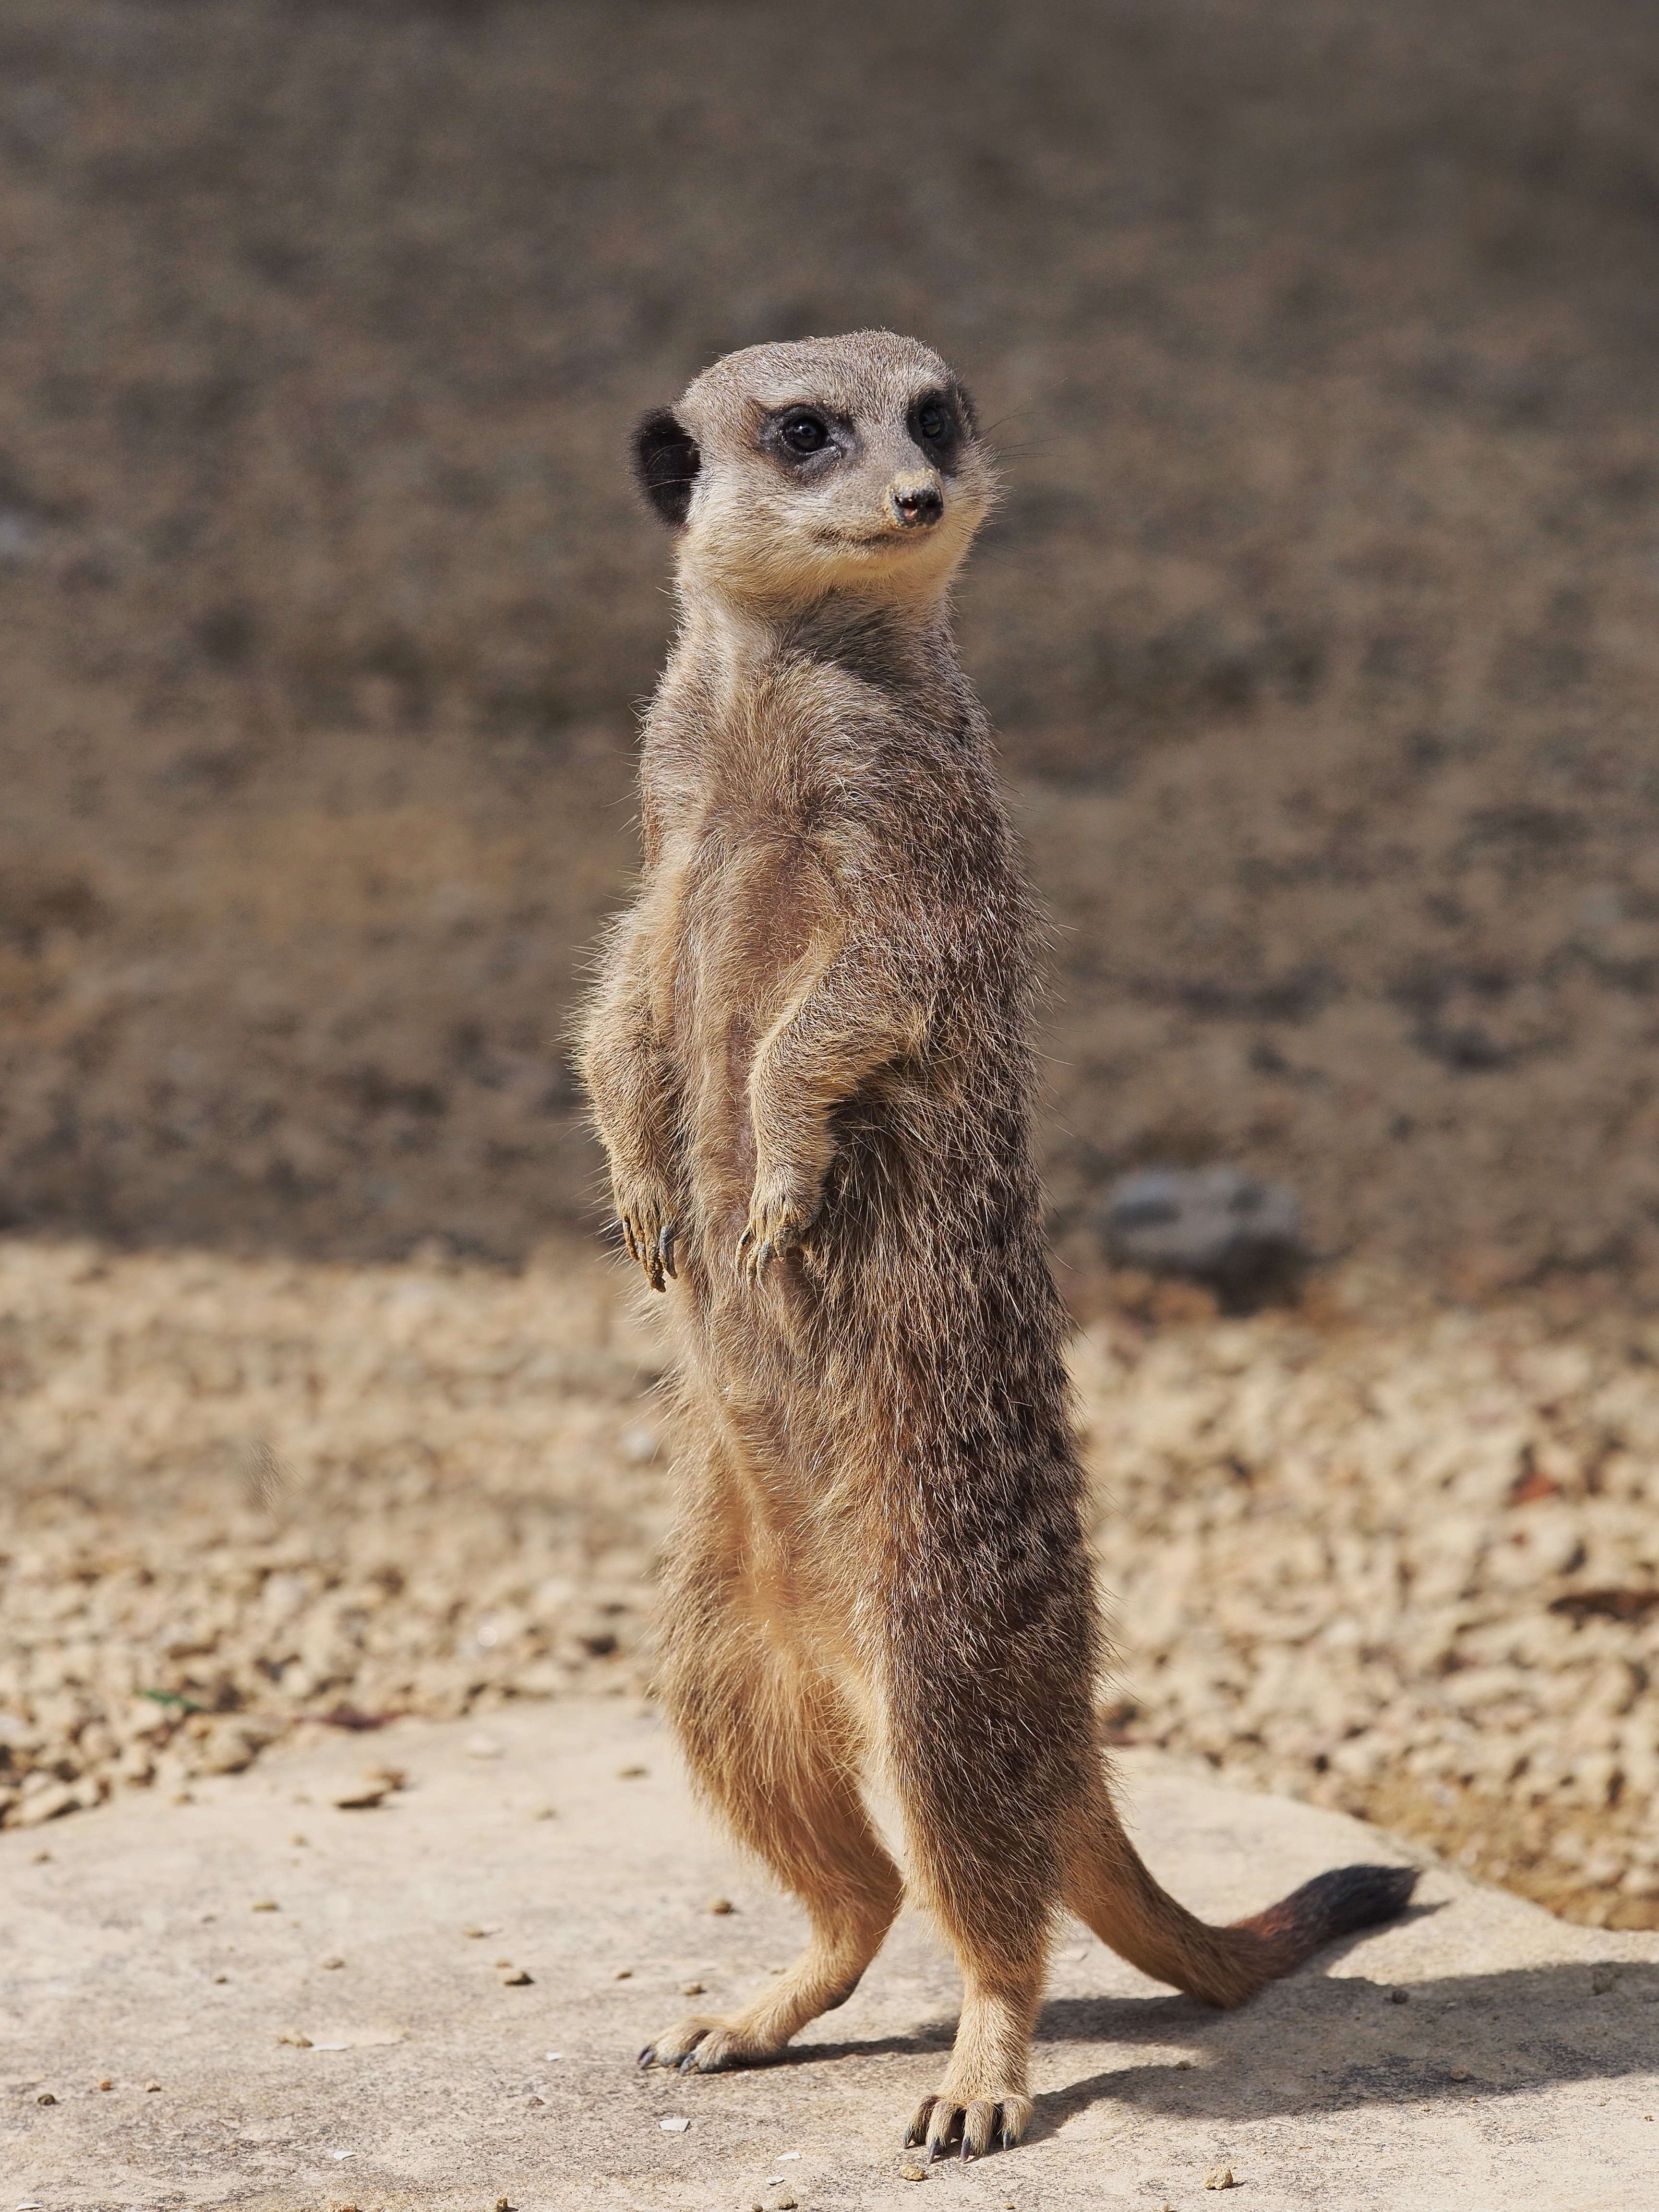
watch, desert, animal, cute, looking, lookout, wildlife, standing, fur, portrait, small, africa, mammal, fauna, upright, whiskers, look, vertebrate, adorable, guard, meerkat, mongoose, botswana, alert, suricate, vigilant, namibia, sentinel, attentive, kalahari, namib, watch out, sentry, endearing, suricata suricatta, herpestidae, simples